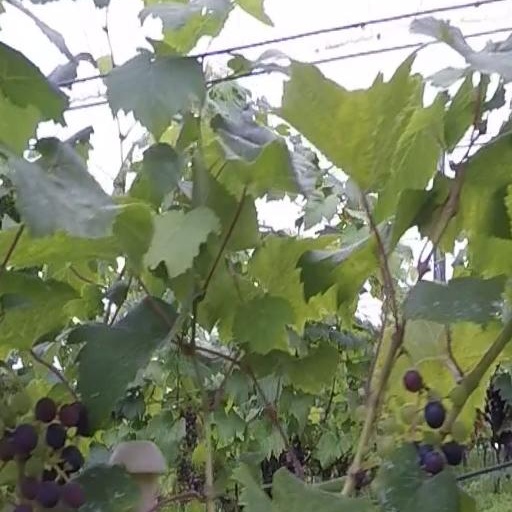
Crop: grape